Science, Industry and Business Library

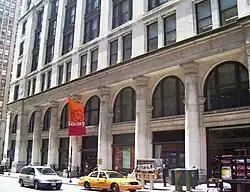
NYPL Science, Industry and Business Library at the B. Altman and Company Building

The Science, Industry and Business Library (SIBL) was a research library of the New York Public Library (NYPL) system in Midtown Manhattan. SIBL was created in 1996 when materials relating to science, business, and related fields were relocated from the Main Building (now the Stephen A. Schwarzman Building) to a new branch was located within the former B. Altman and Company Building. The SIBL branch entrance was on Madison Avenue between 34th and 35th Streets. The branch consisted of space on two levels: street level and one level below ground.